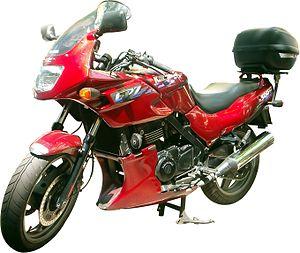
La Kawasaki GPZ 500 est une moto produite par Kawasaki. Elle possède une cylindrée de 498 cm³ pour un bicylindre en ligne dans un moteur quatre-temps. Croisement d'un roadster et d'une sportive, la GPZ figure parmi les plus puissantes des motos de moyenne cylindrée. Elle est toutefois adaptée aux débutants. Le premier modèle est apparu en 1986 et la série a connu un relooking en 1994. La production s'arrête en 2009.